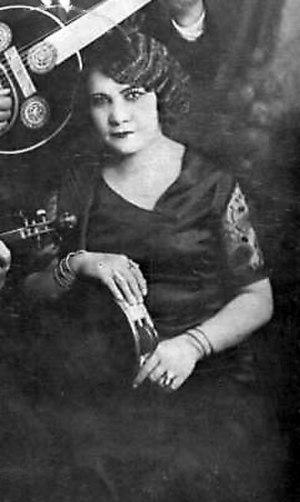
Roza Eskenazy était une célèbre chanteuse grecque romaniote et constantinopolitaine de rebetiko, de musique grecque traditionnelle d'Asie mineure et de chansons folkloriques. Sa carrière discographique et sur scène s'est étendue de la fin des années 1920 jusqu'aux années 1970. Elle fut surnommée la « reine du rebetiko ».